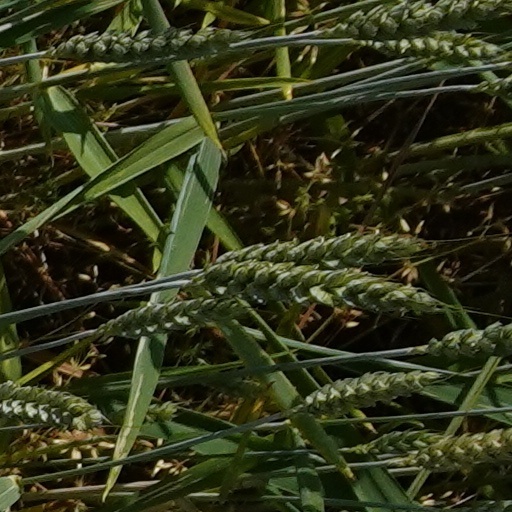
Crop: wheat